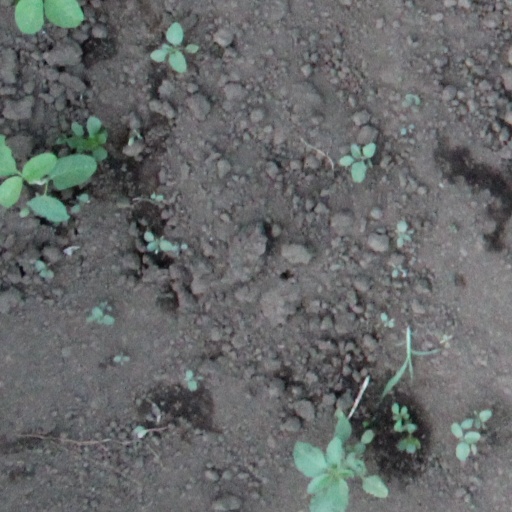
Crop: soybean